Cameroon

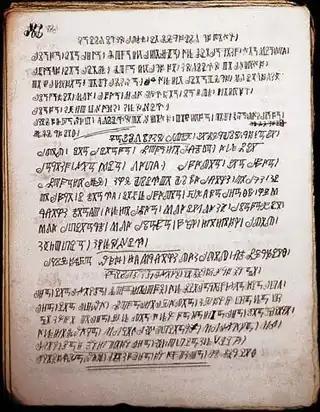
Bamum script is a writing system developed by King Njoya in the late 19th century.

Evidence from digs at Shum Laka in the Northwest Region shows human occupation in Cameroon dating back 30,000 years. The longest continuous inhabitants are groups such as the Baka (Pygmies). From there, Bantu migrations into eastern, southern and central Africa are believed to have occurred about 2,000 years ago. The Sao culture arose around Lake Chad, , and gave way to the Kanem and its successor state, the Bornu Empire. Kingdoms, fondoms, and chiefdoms arose in the west.